Mātṛviṣṇu

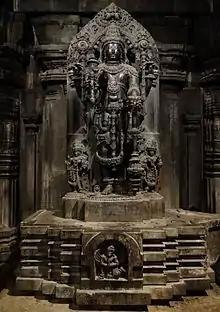

The stone pillar in Eran was installed by Mātṛviṣṇu and is called the Column of Janārdana (Viṣṇu/Kṛṣṇa) - a thin, 13-metre-high column. He established, with his younger brother Dhanyaviṣṇu, a twin temple complex dedicated to Viṣṇu on the southern banks of the Bina River. Janārdana's emblem (Garuda) stands out on the pillar. This complex grew during Budhagupta's reign, reflecting the imperial standard and the pride of Gupta Empire.{